Lansing–Ishii Agreement

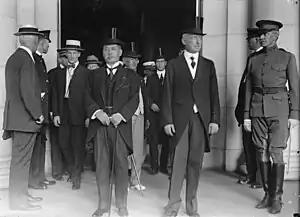
Viscount Ishii Kikujirō, Japanese special envoy, with United States Secretary of State Robert Lansing in Washington, in 1917 for the signing of the Lansing–Ishii Agreement

The was a diplomatic note signed in Washington between the United States and Imperial Japan on 2 November 1917 over their disputes with regards to China. Both parties agreed to respect the independence and territorial integrity of China and to follow the principle of equal opportunity for commerce and industry in that country. The United States recognized Japan had special interests in certain areas, especially Manchuria. The Chinese objected to the agreement and it was abrogated in 1923.